Rohtak

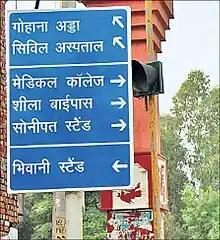
View of Latest Sign-Board

A centuries-old fort was situated at Rohtak, in present-day Qilla Mohallah. That fort was built by Sheikhs of Yemen under Qazi Sultan Muhammad Surkh Zulqarni during Ghauri Dynasty kings . The then Delhi emperor Mahmud Tughlaq posted two brothers, Malik Idrees and Mubariz Khan at that fort in 1400. The fort of Rohtak was besieged by Syed Khizer Khan in 1410 which could only succeed after a long seizure lasting six months.